1955 Sugar Bowl

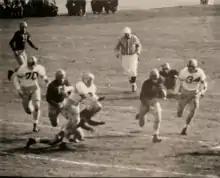
A man in a black jersey about to run a touchdown against several players in white jerseys

The next game for the Midshipmen was against a struggling Pennsylvania team. In a very one-sided match, Navy won in a 52-7 blowout against Penn, who would go winless for the season. The Midshipmen reentered the AP Poll after the game, placing fifteenth. The Notre Dame Fighting Irish, Navy's second-oldest rival, was next up on the Midshipmen's schedule. The Fighting Irish were heavily favored coming into the game, ranked sixth in the AP Poll; they also had won the previous ten games in the rivalry, often by large amounts. However, Navy's coach, Eddie Erdelatz, as well as several sportswriters, held that the Midshipmen could win the game. The game was plagued with sloppy play from both teams, mainly due to muddy field conditions, but Notre Dame won 6-0 with a 46-yard touchdown pass late in the first half. Navy nearly tied the game, but fumbled the ball on the one-yard line. Despite the loss, the Midshipmen managed to remain in the polls, ending the week at number nineteen. Navy's next game was against eleventh-ranked Duke in the eighth annual Oyster Bowl, a special contest organized by several Shrine groups, where proceeds help disabled children. Navy easily defeated Duke by a score of 40-7, which included twice scoring touchdowns with their backup offense.